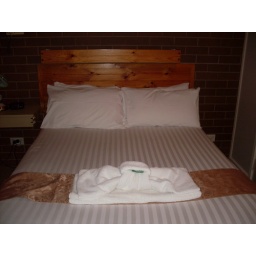
My bed at the motel in Swan Hill. I liked how the towels were made to look 'pretty'